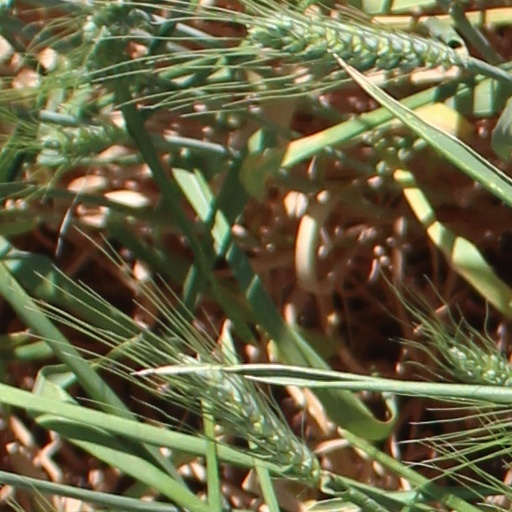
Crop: wheat